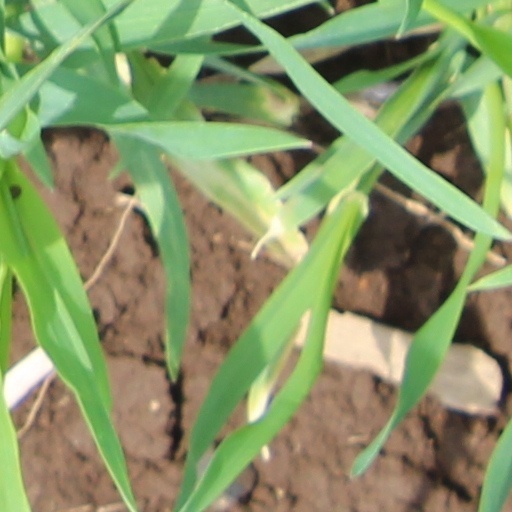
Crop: wheat